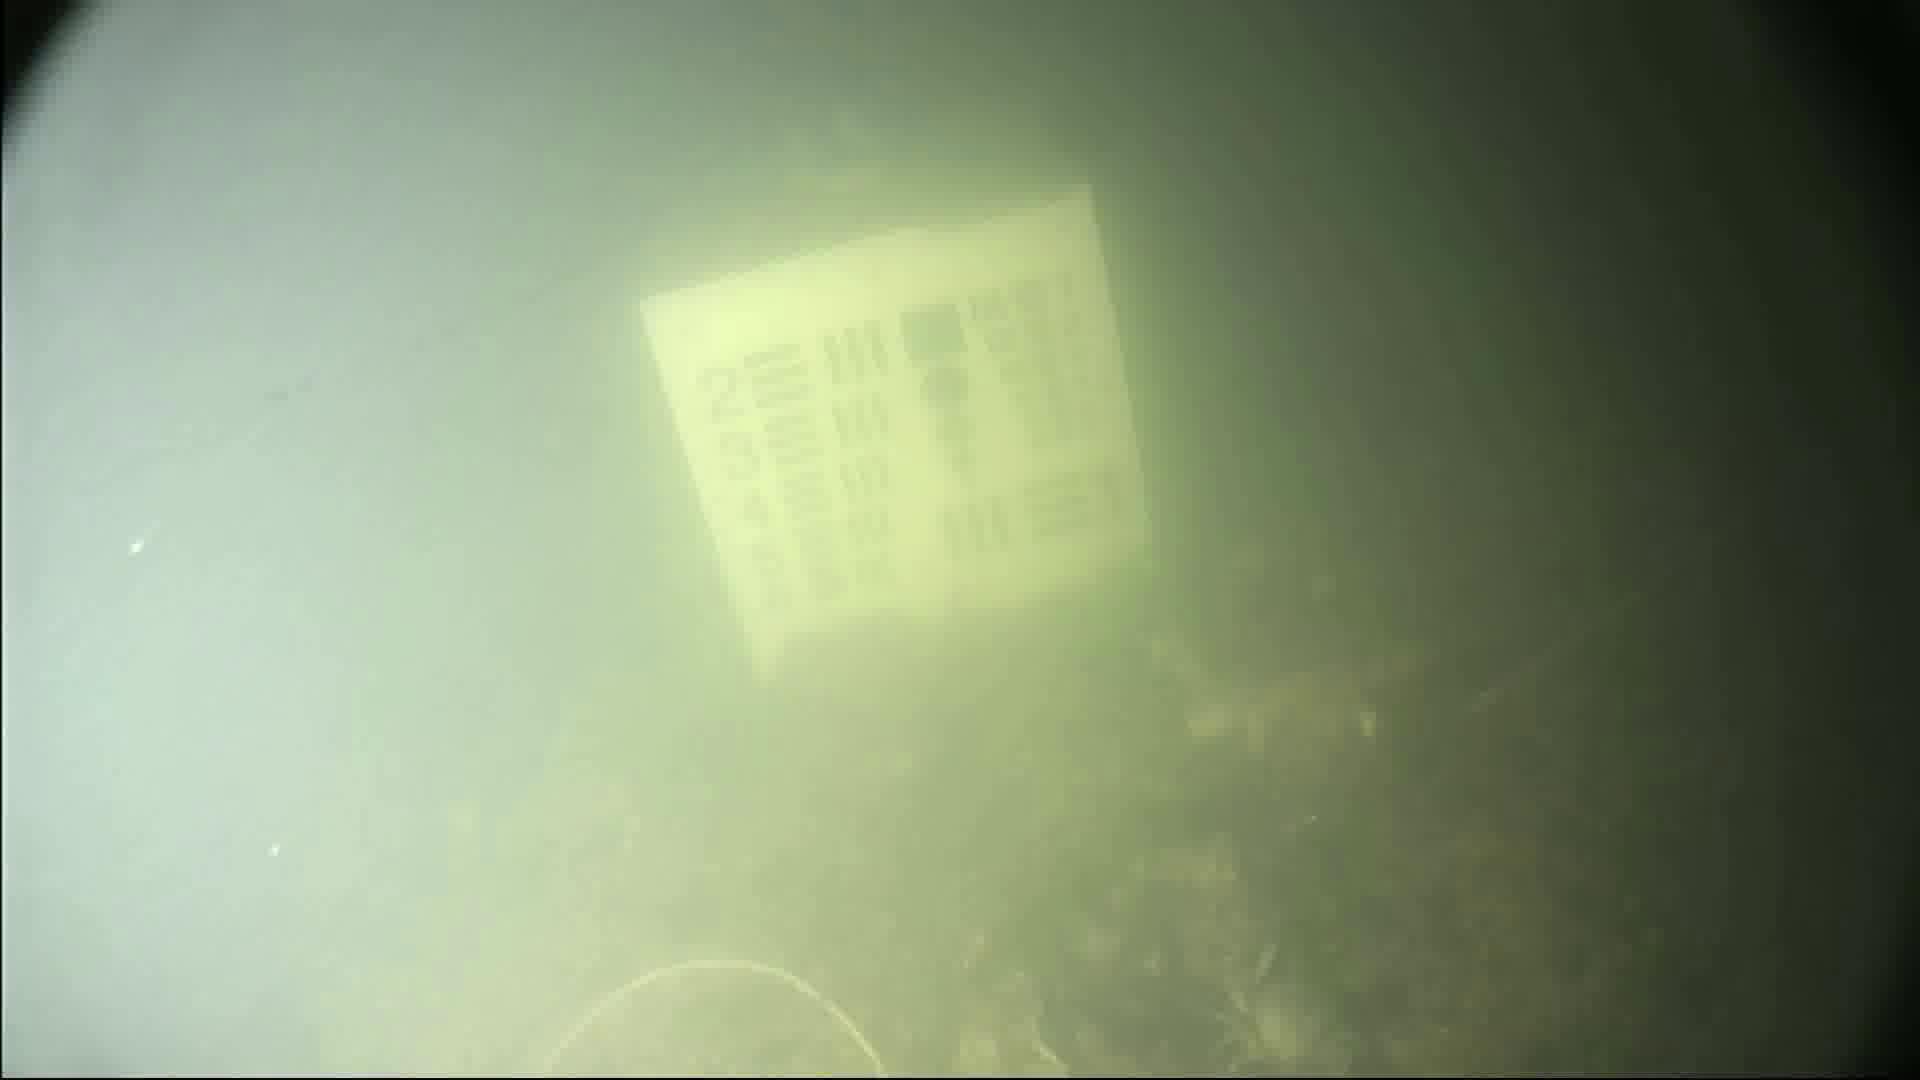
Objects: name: crab